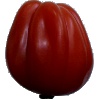
Label: tomato_heart